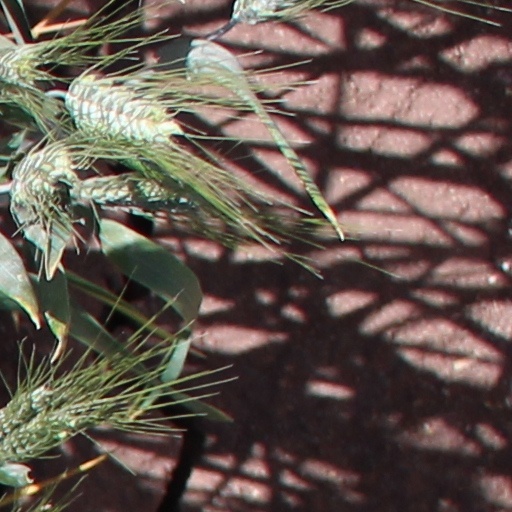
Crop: wheat